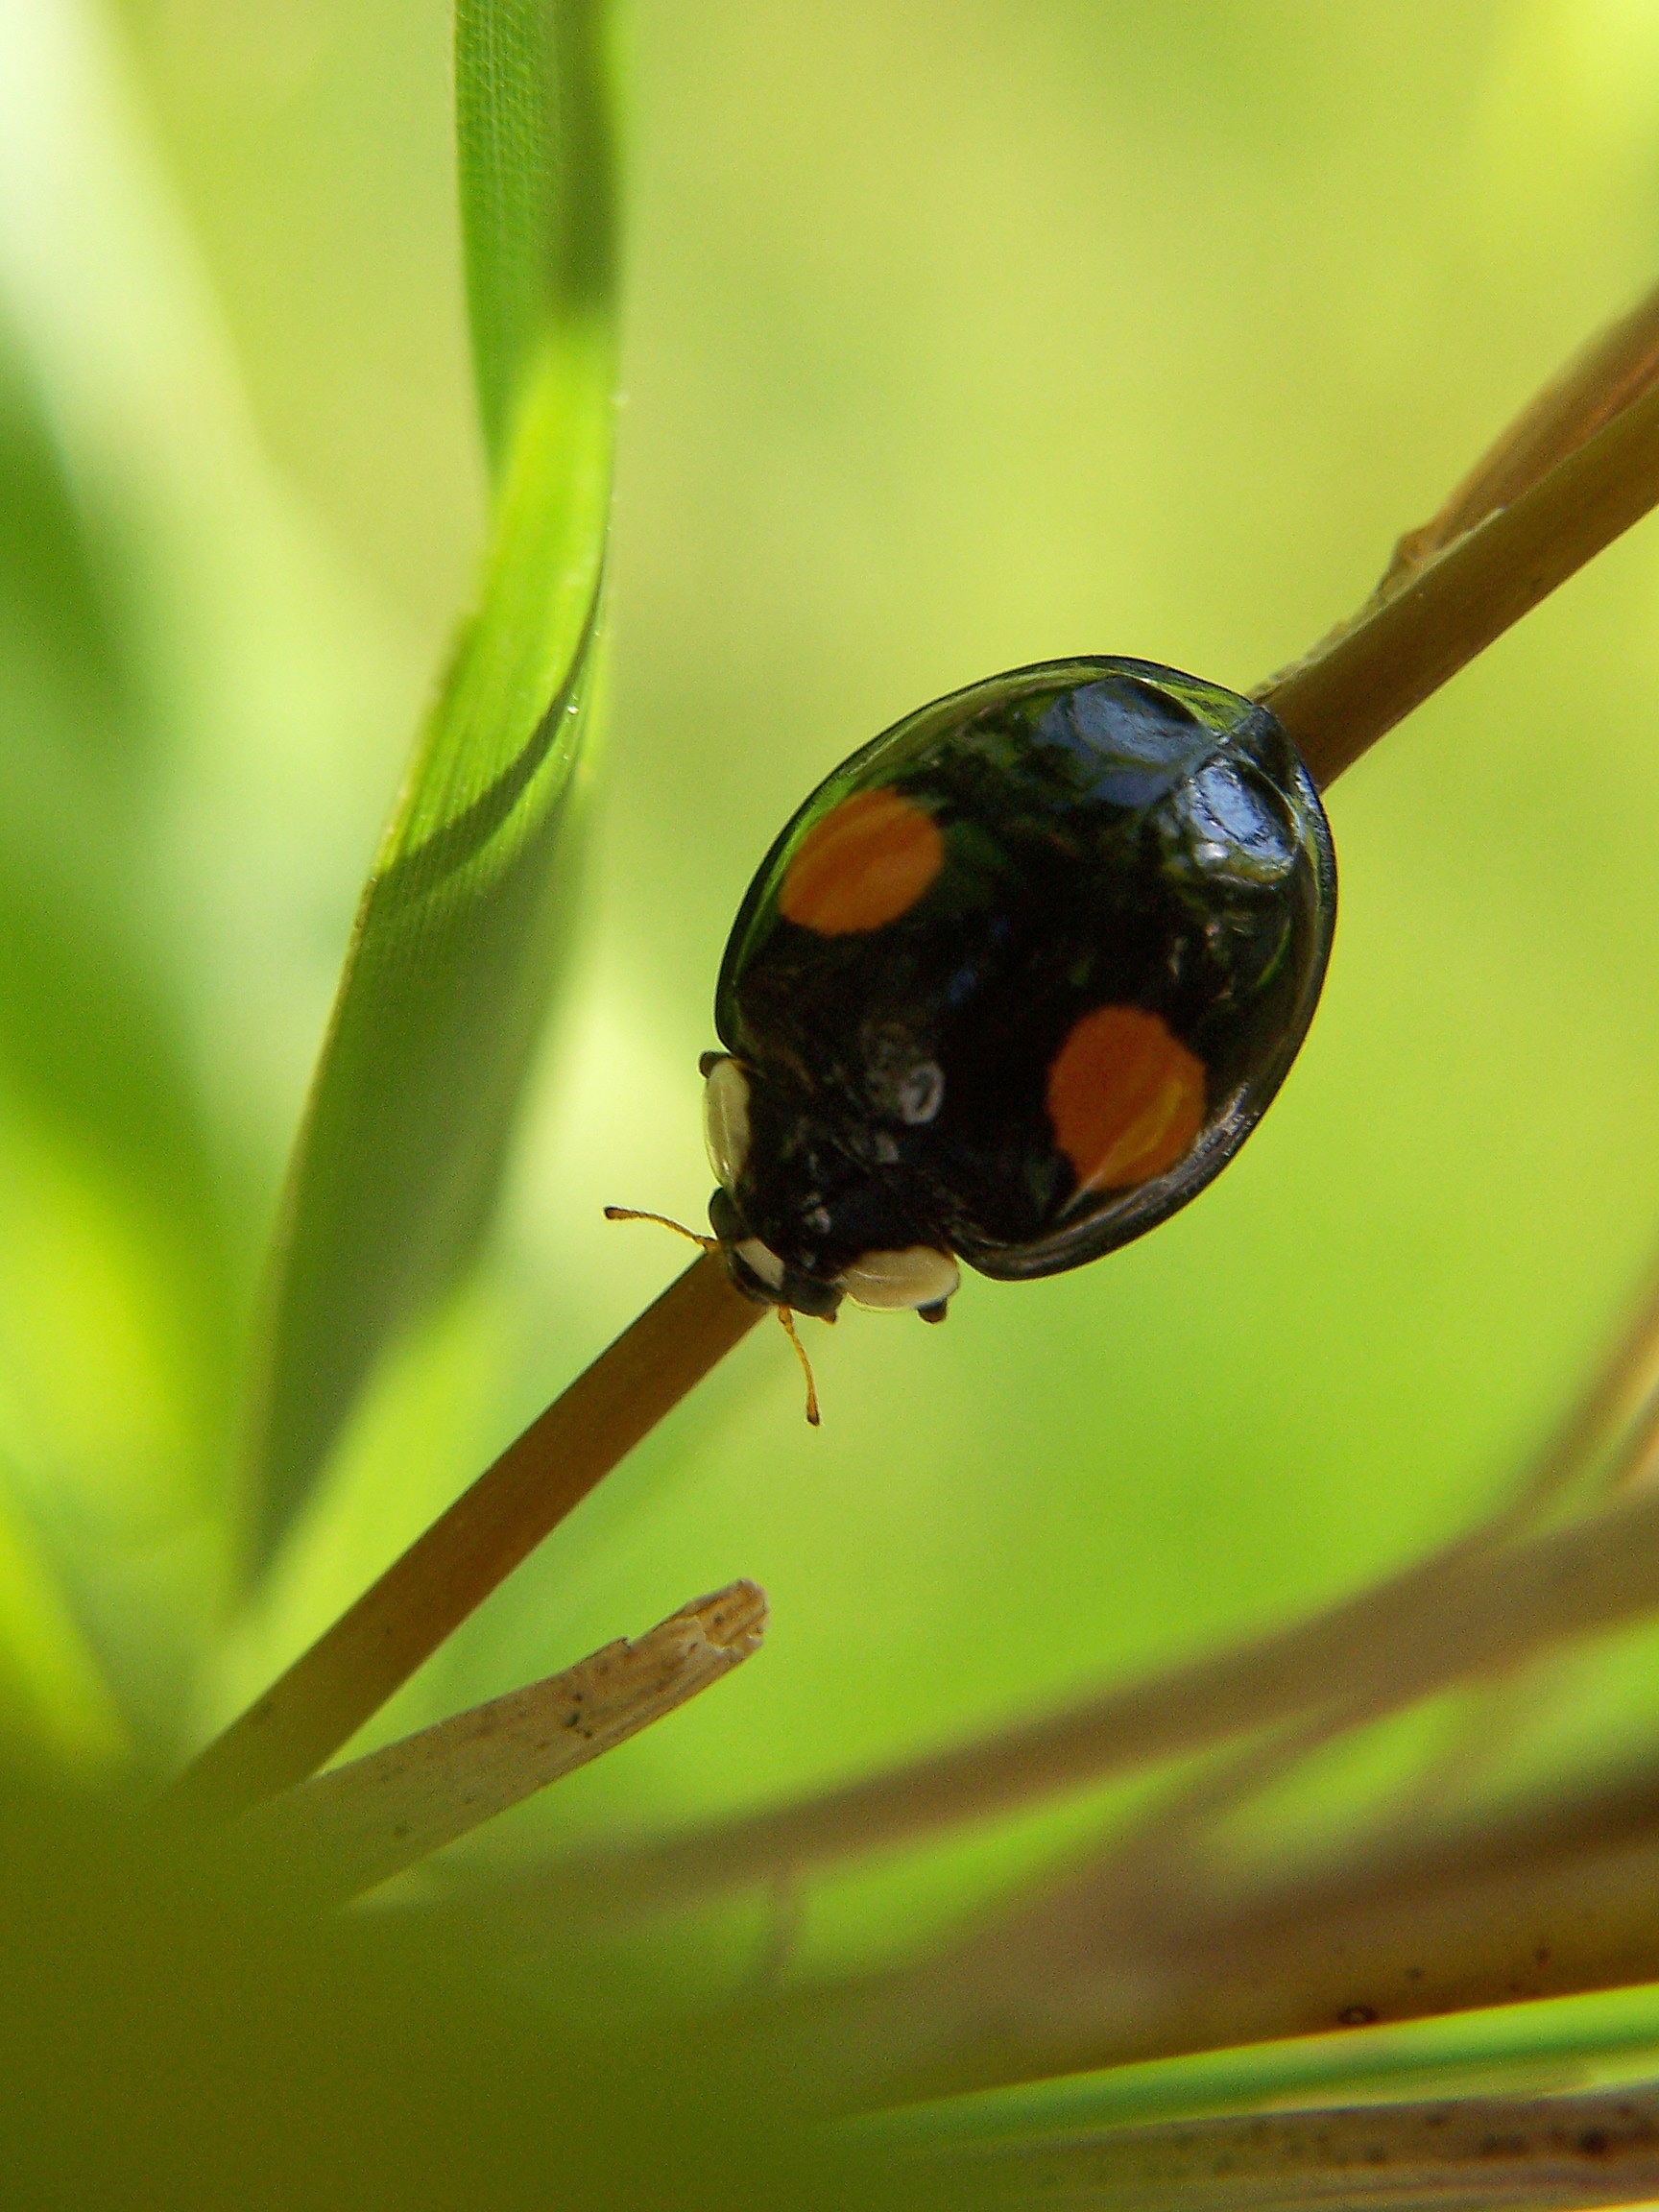
nature, grass, photography, leaf, flower, fly, green, insect, macro, ladybug, yellow, fauna, ladybird, invertebrate, close up, beetle, nectar, macro photography, arthropod, leaf beetle, black beetle, plant stem